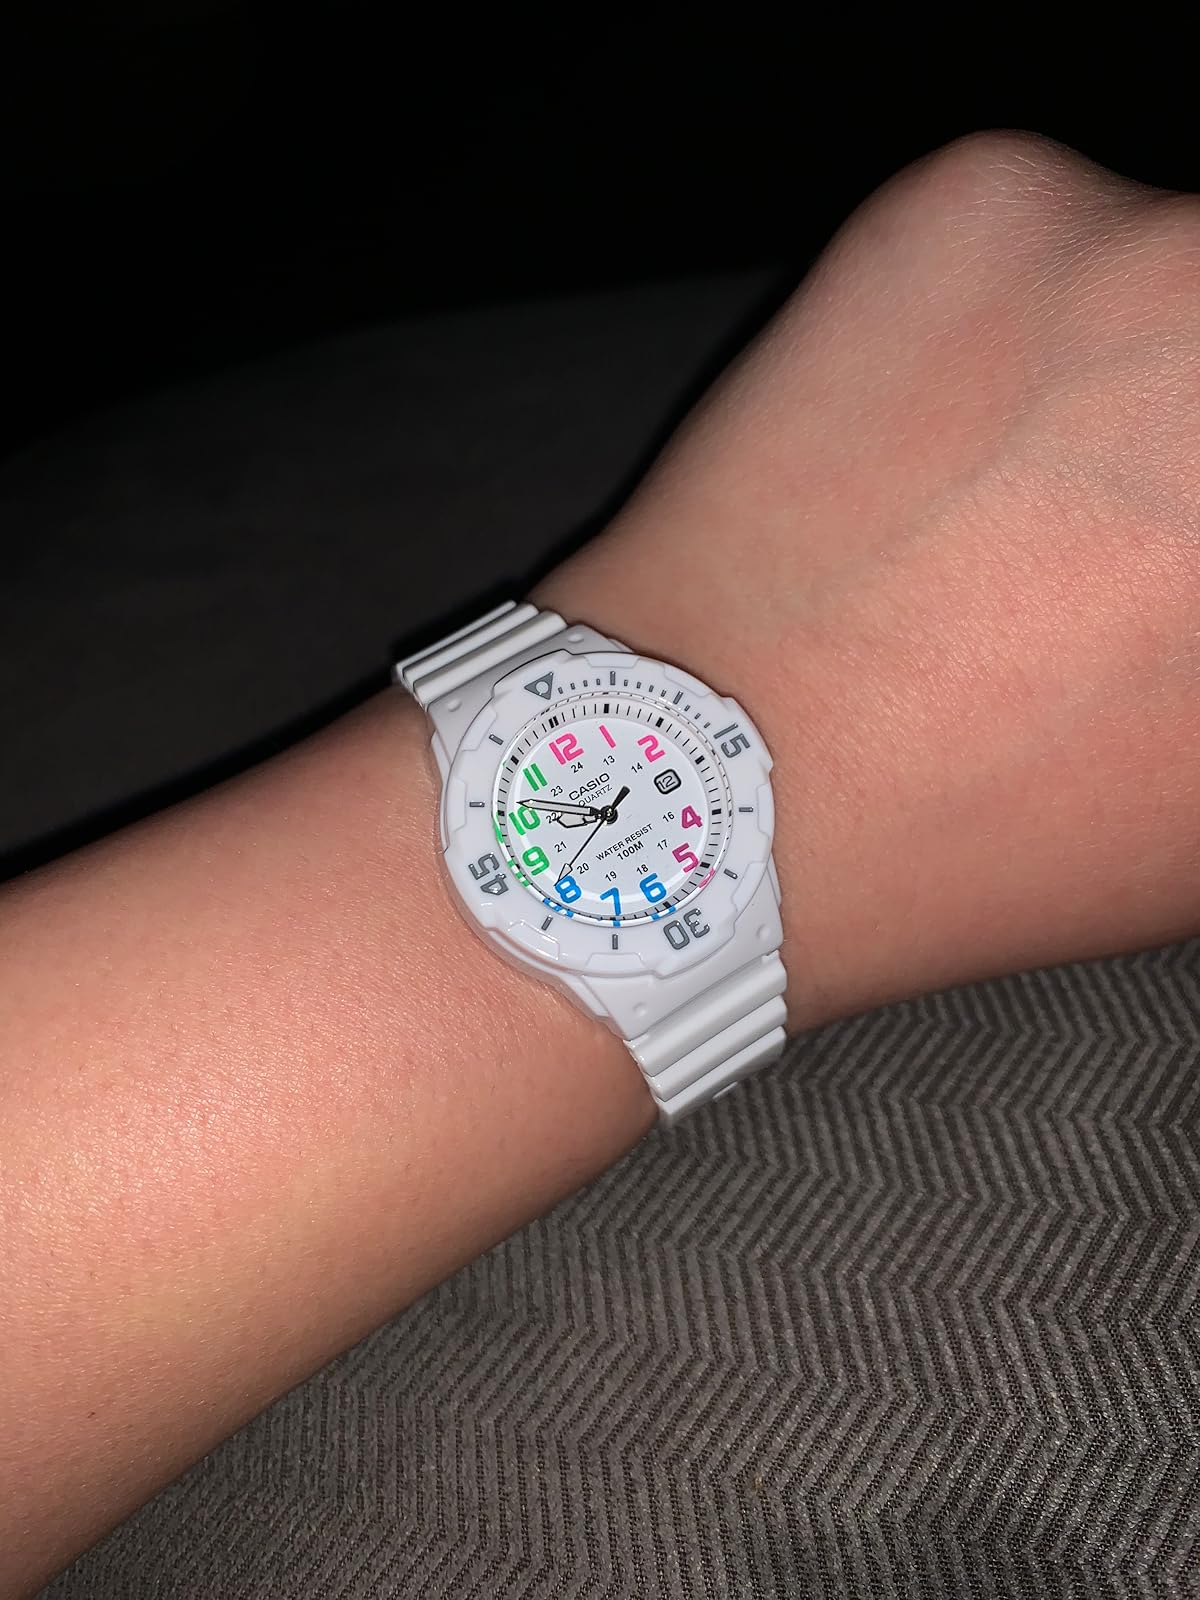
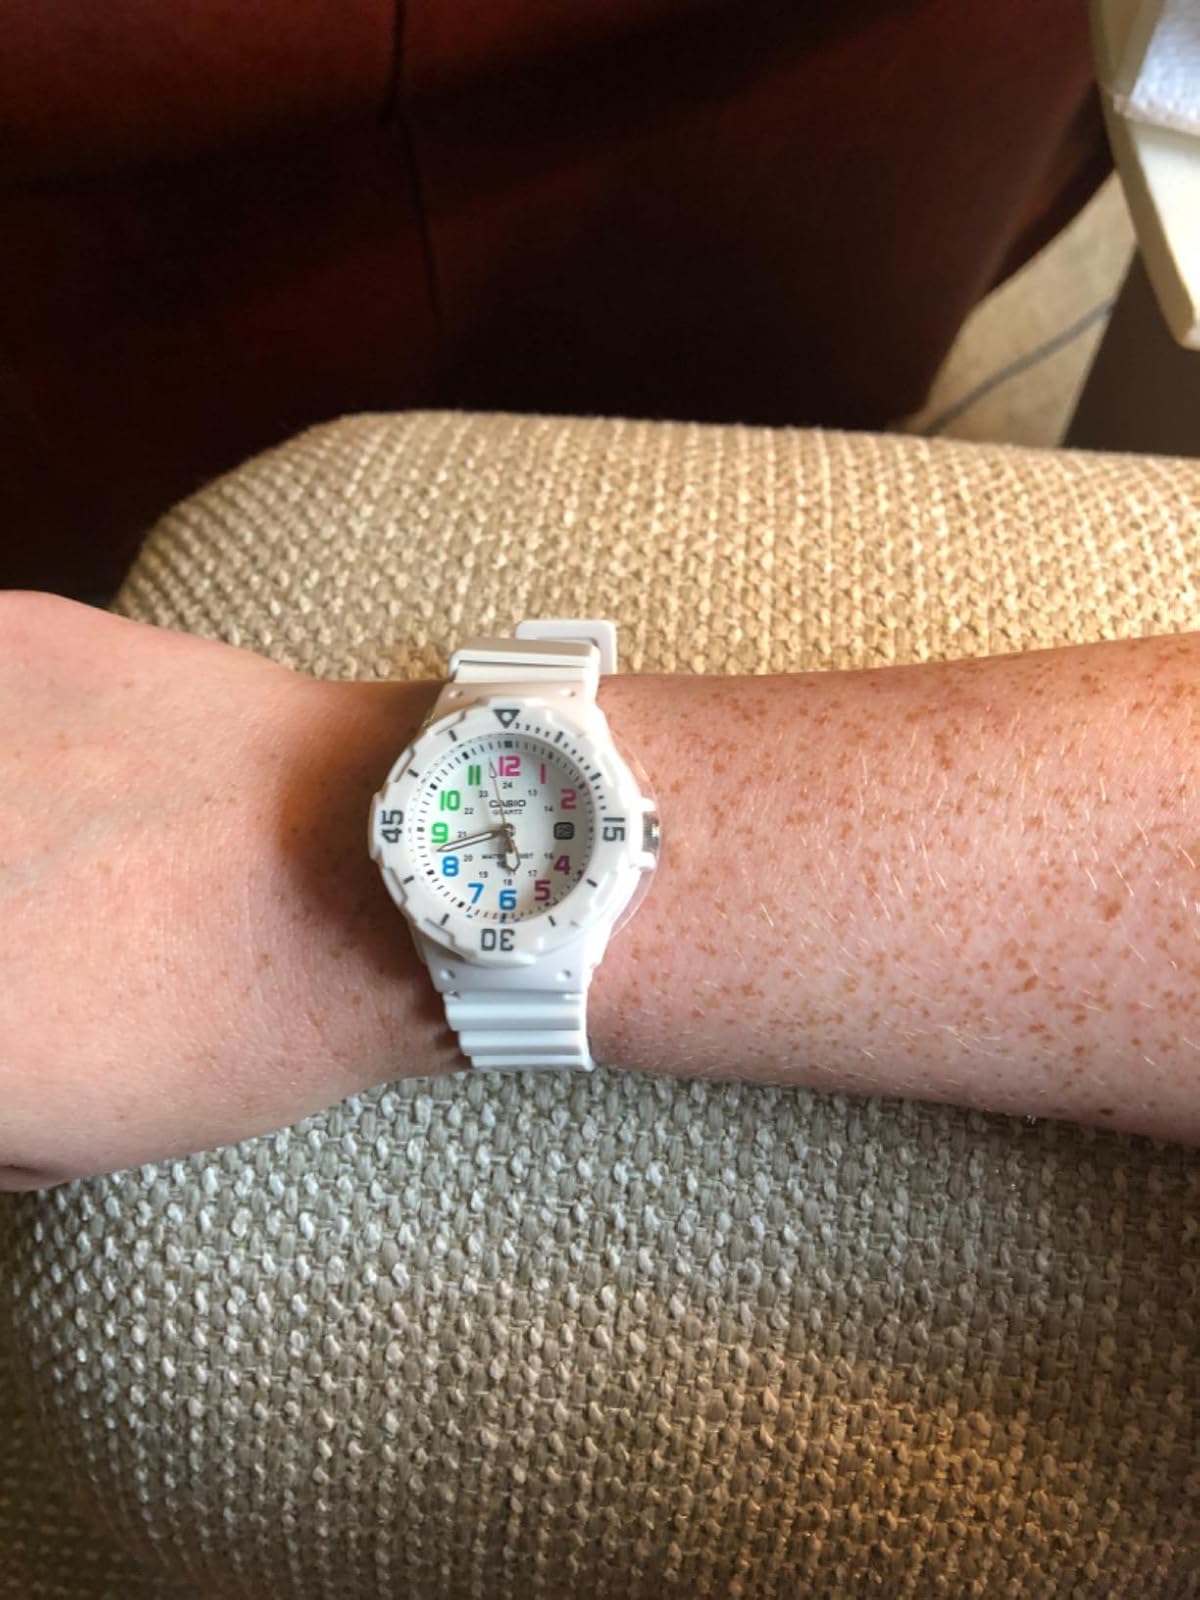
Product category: accessories_watch
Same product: yes